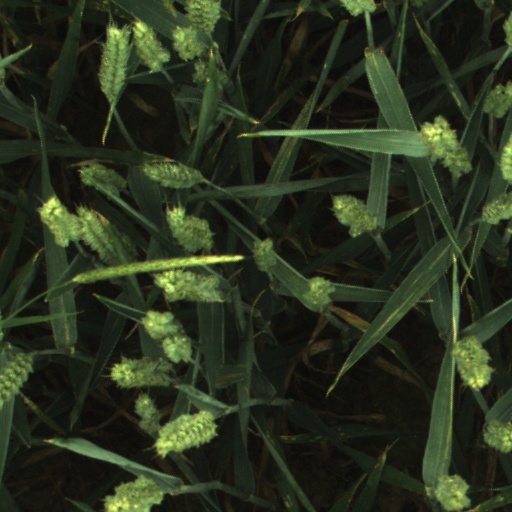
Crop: wheat